Cyclone Ita

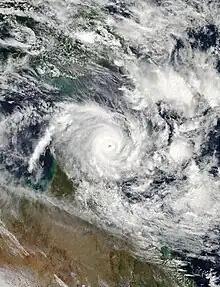
Cyclone Ita at peak intensity nearing landfall in Queensland on 11 April

Severe Tropical Cyclone Ita was the strongest tropical cyclone in the Australian region by central pressure since George in 2007, and by wind speed since Monica in 2006. The system was first identified over the Solomon Islands as a tropical low on 1 April 2014, and gradually moved westward, eventually reaching cyclone intensity on 5 April. On 10 April, Ita intensified rapidly into a powerful Category 5 system on the Australian Scale, but it weakened to a Category 4 system in the hours immediately preceding landfall the following day. At the time of landfall at Cape Flattery at 12 April 22:00 (UTC+10), the cyclone's Dvorak intensity was approximately T5.0, consistent with a weak Category 4 system, and considerably lower than the T6.5 observed when the system was at its peak intensity. Meteorologists noted the system had, at that time, begun an eyewall replacement cycle; as a result, the system was considerably less powerful than various intensity scales had predicted. As a result, Ita's impact on terrain was lessened.